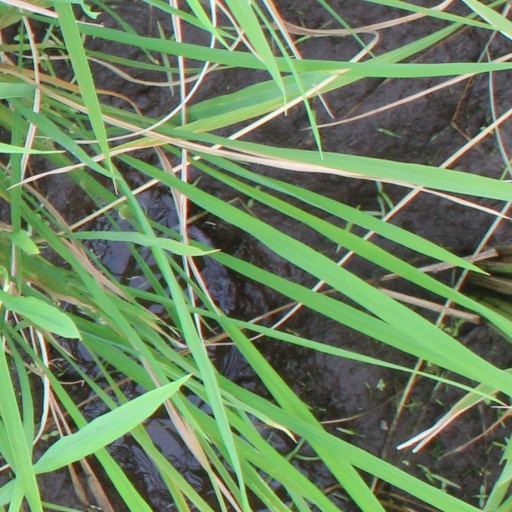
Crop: rice